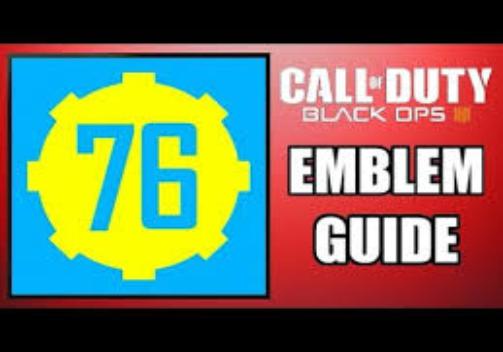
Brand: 76
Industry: Clothes